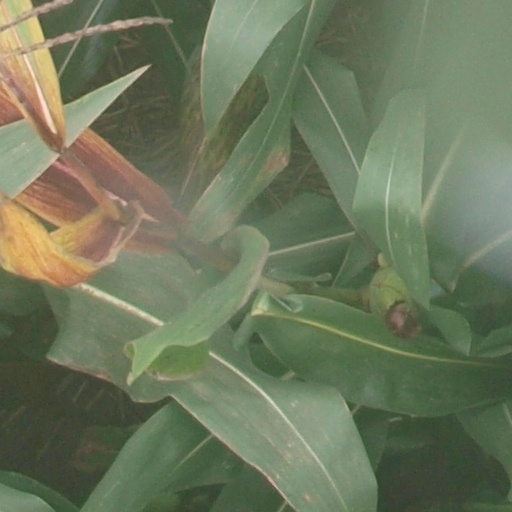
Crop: maize; corn